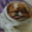
Label: dog